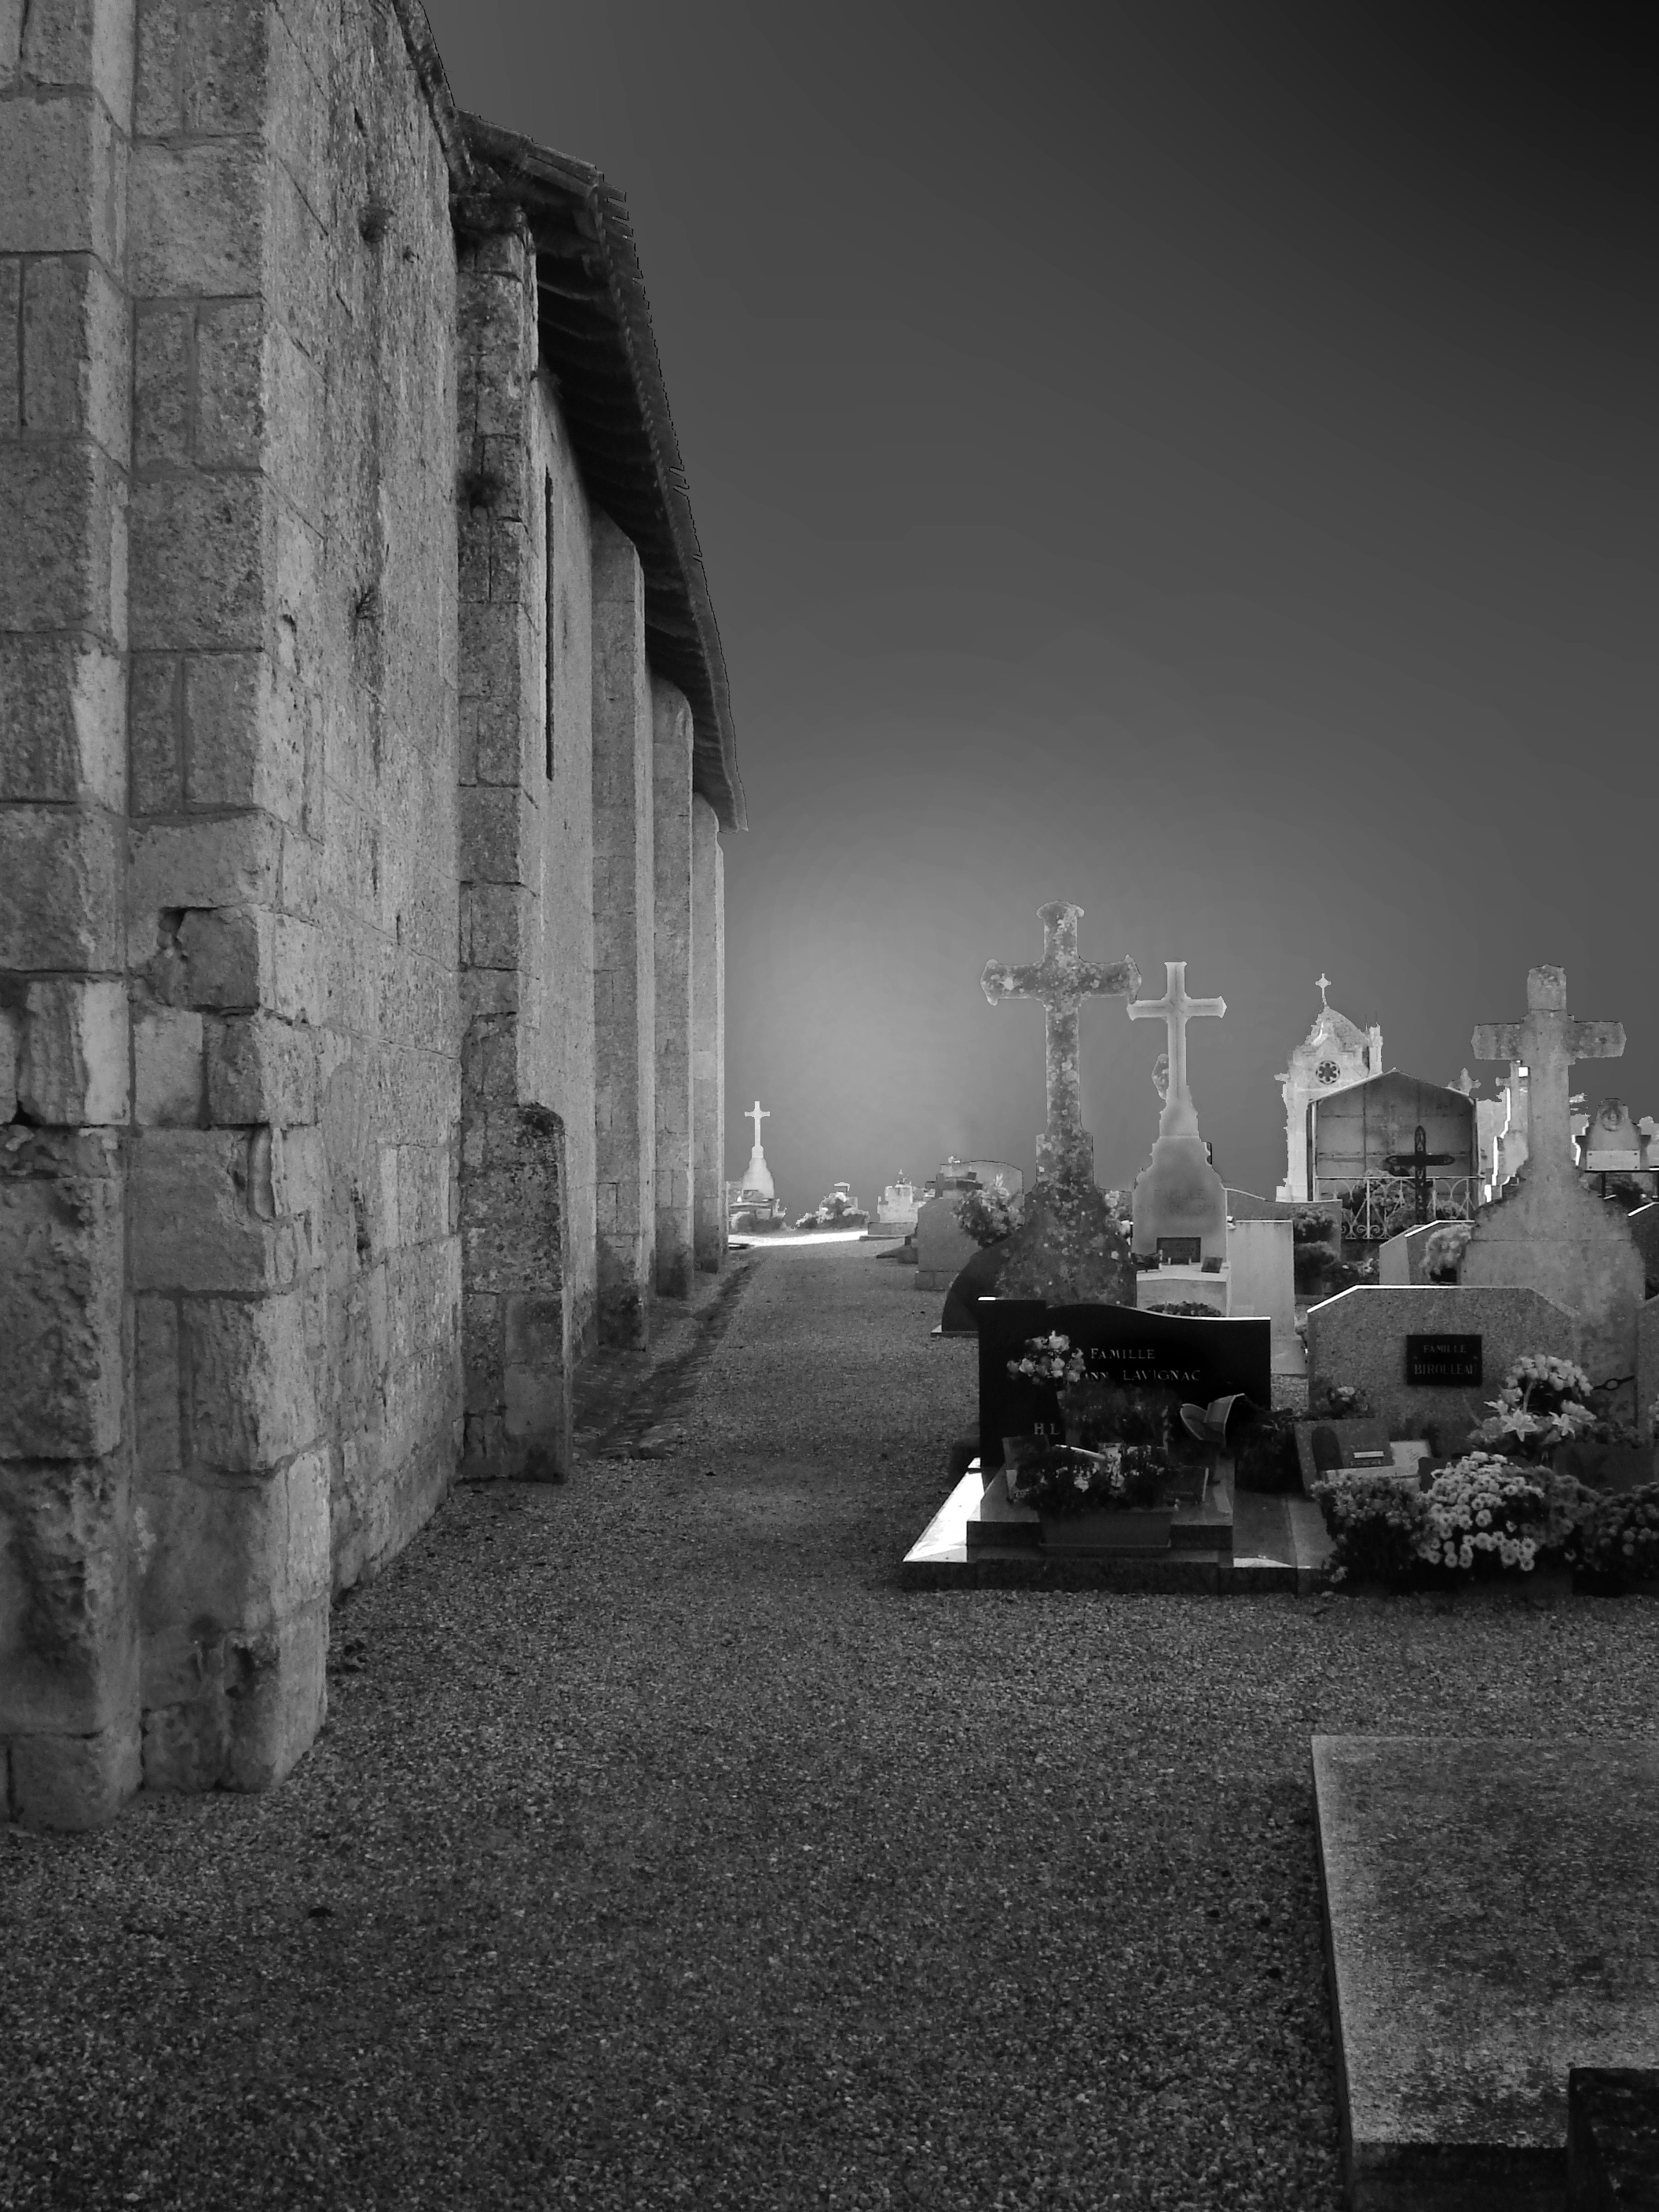
black and white, architecture, sky, white, street, night, photography, house, building, atmosphere, wall, darkness, church, cross, cemetery, black, monochrome, infrastructure, falls, angle, phenomenon, black and white photo, urban area, monochrome photography